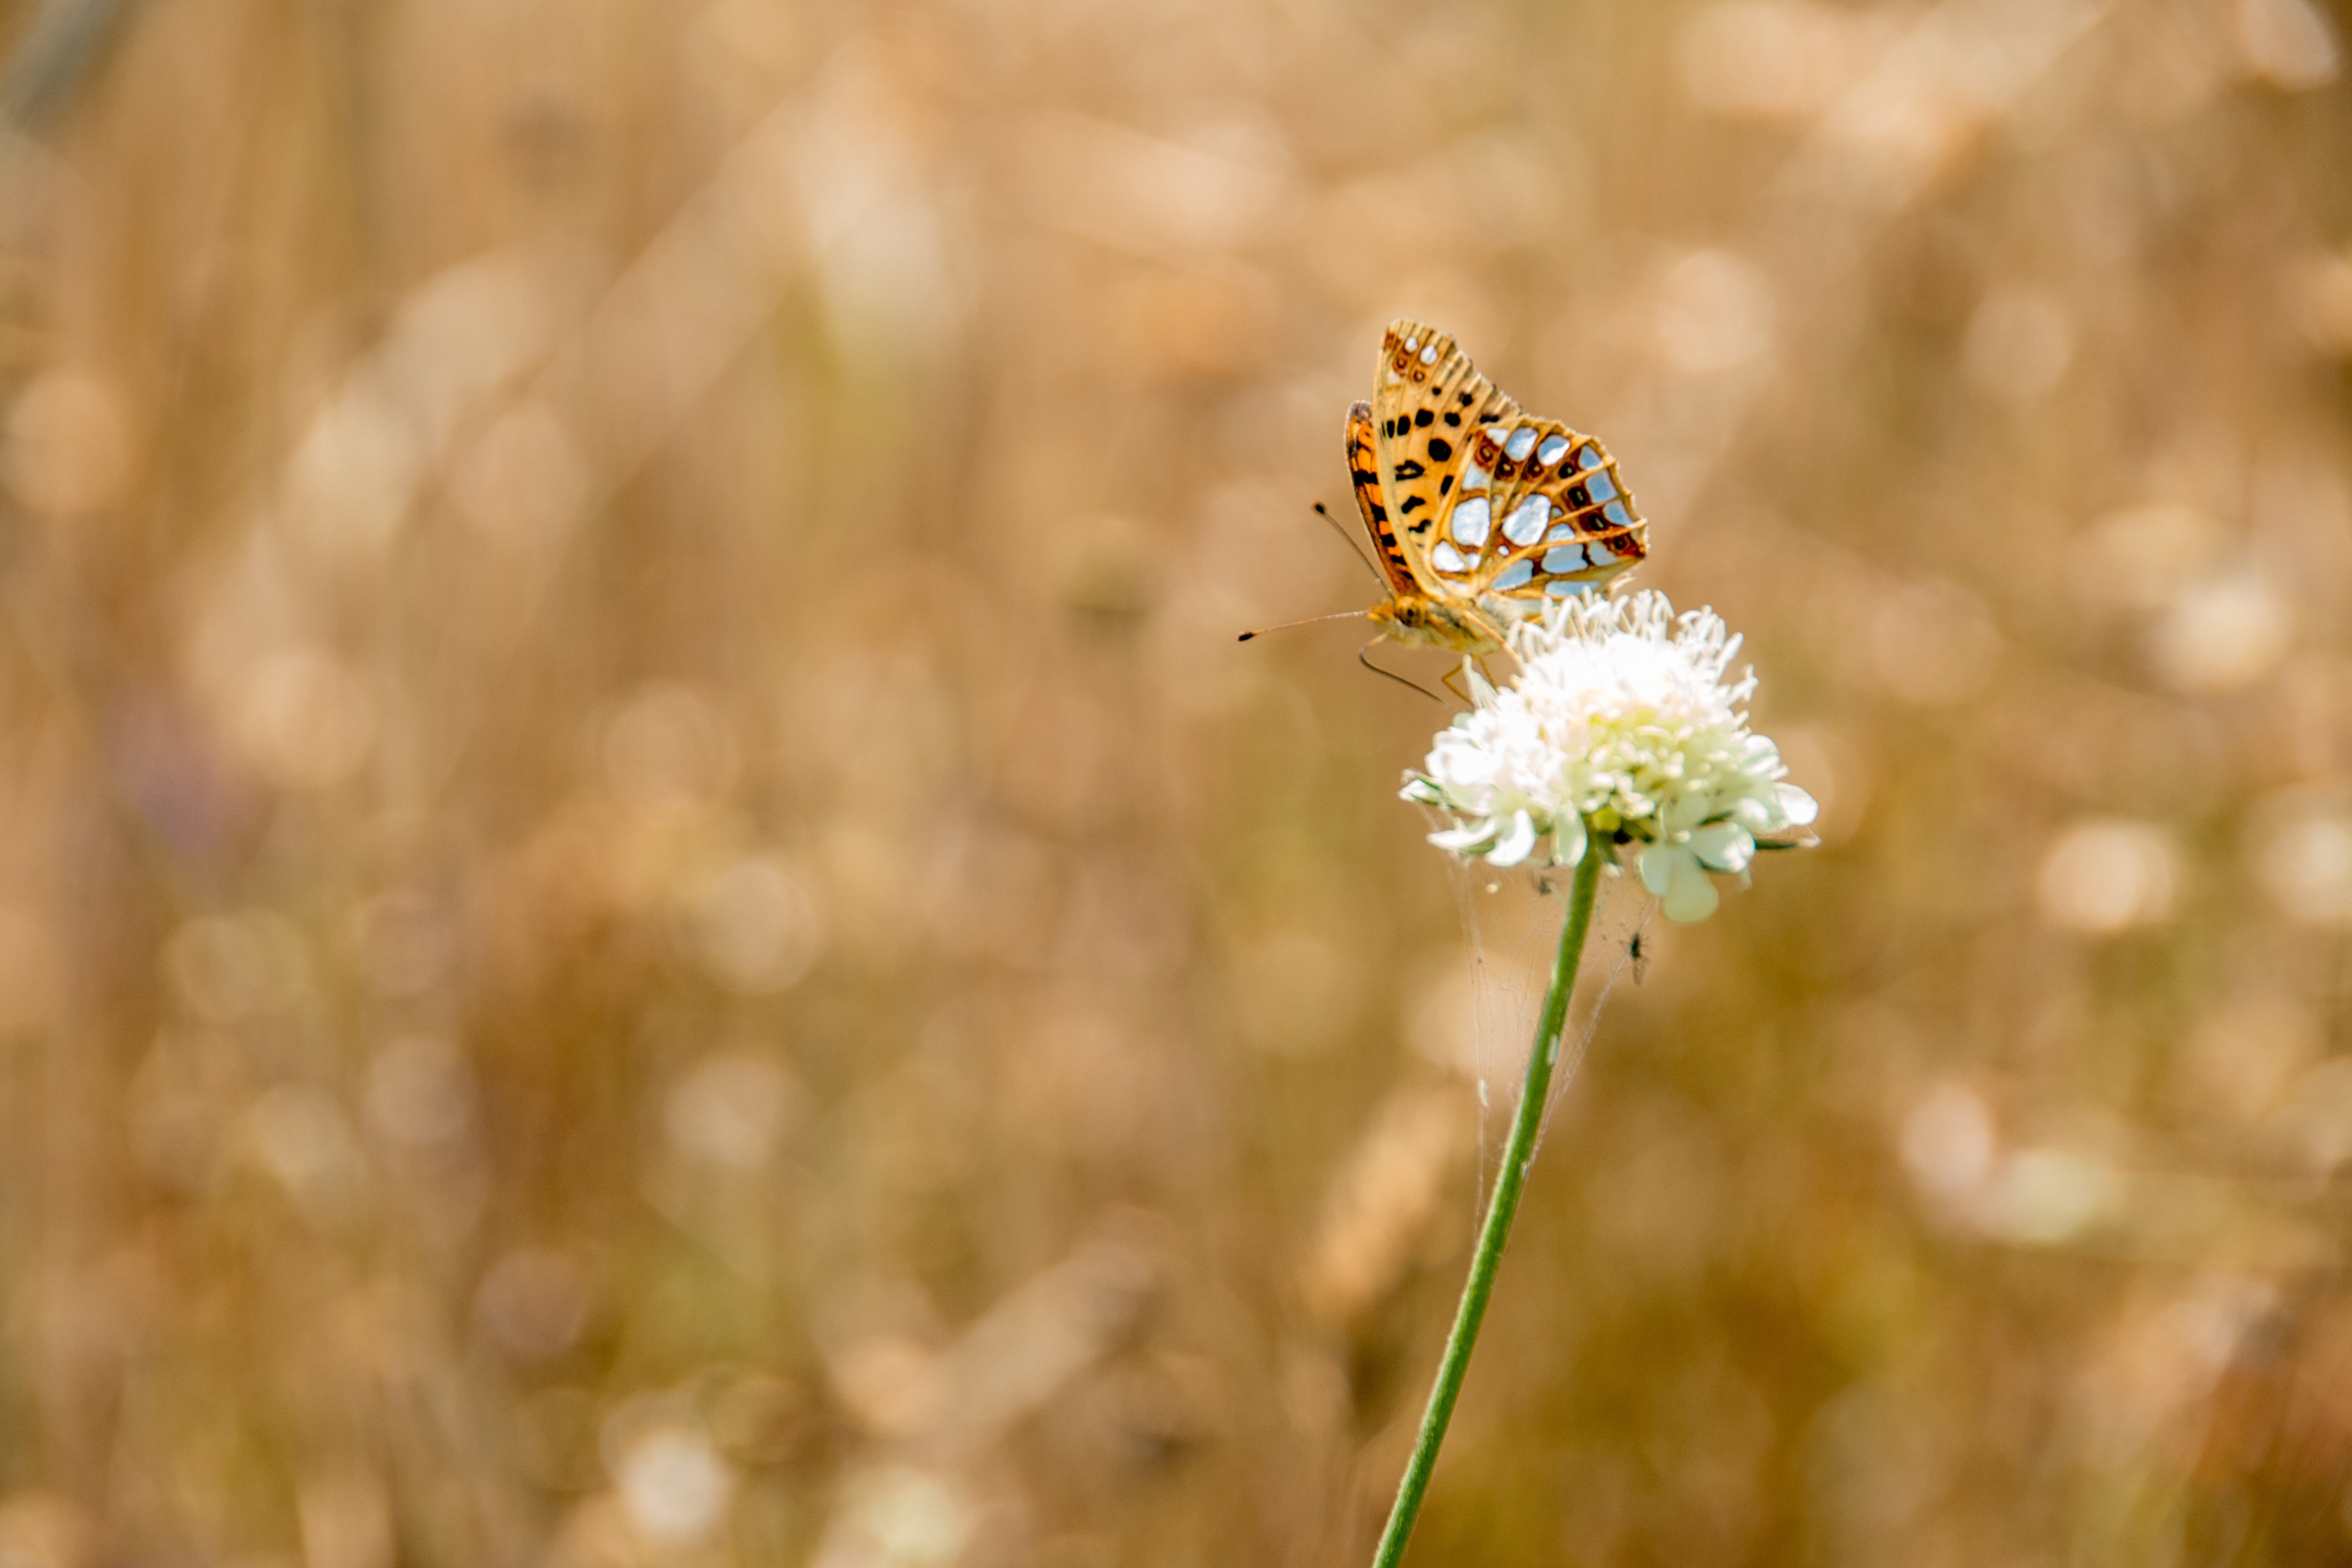
nature, blossom, wing, plant, photography, meadow, flower, bloom, animal, fly, summer, orange, pollen, color, insect, butterfly, colorful, yellow, garden, close, flora, fauna, invertebrate, wildflower, close up, landscaping, beautiful, butterflies, animal world, flower nature, nectar, feelings, flight insect, macro photography, probe, honey bee, pollinator, grass family, moths and butterflies